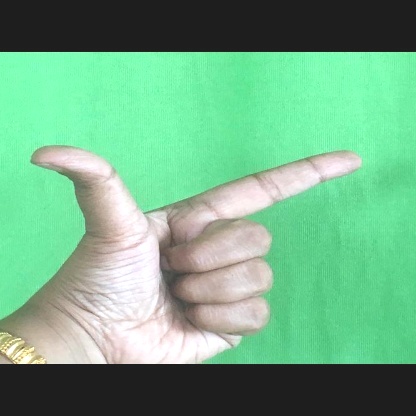
Mudra: Chandrakala